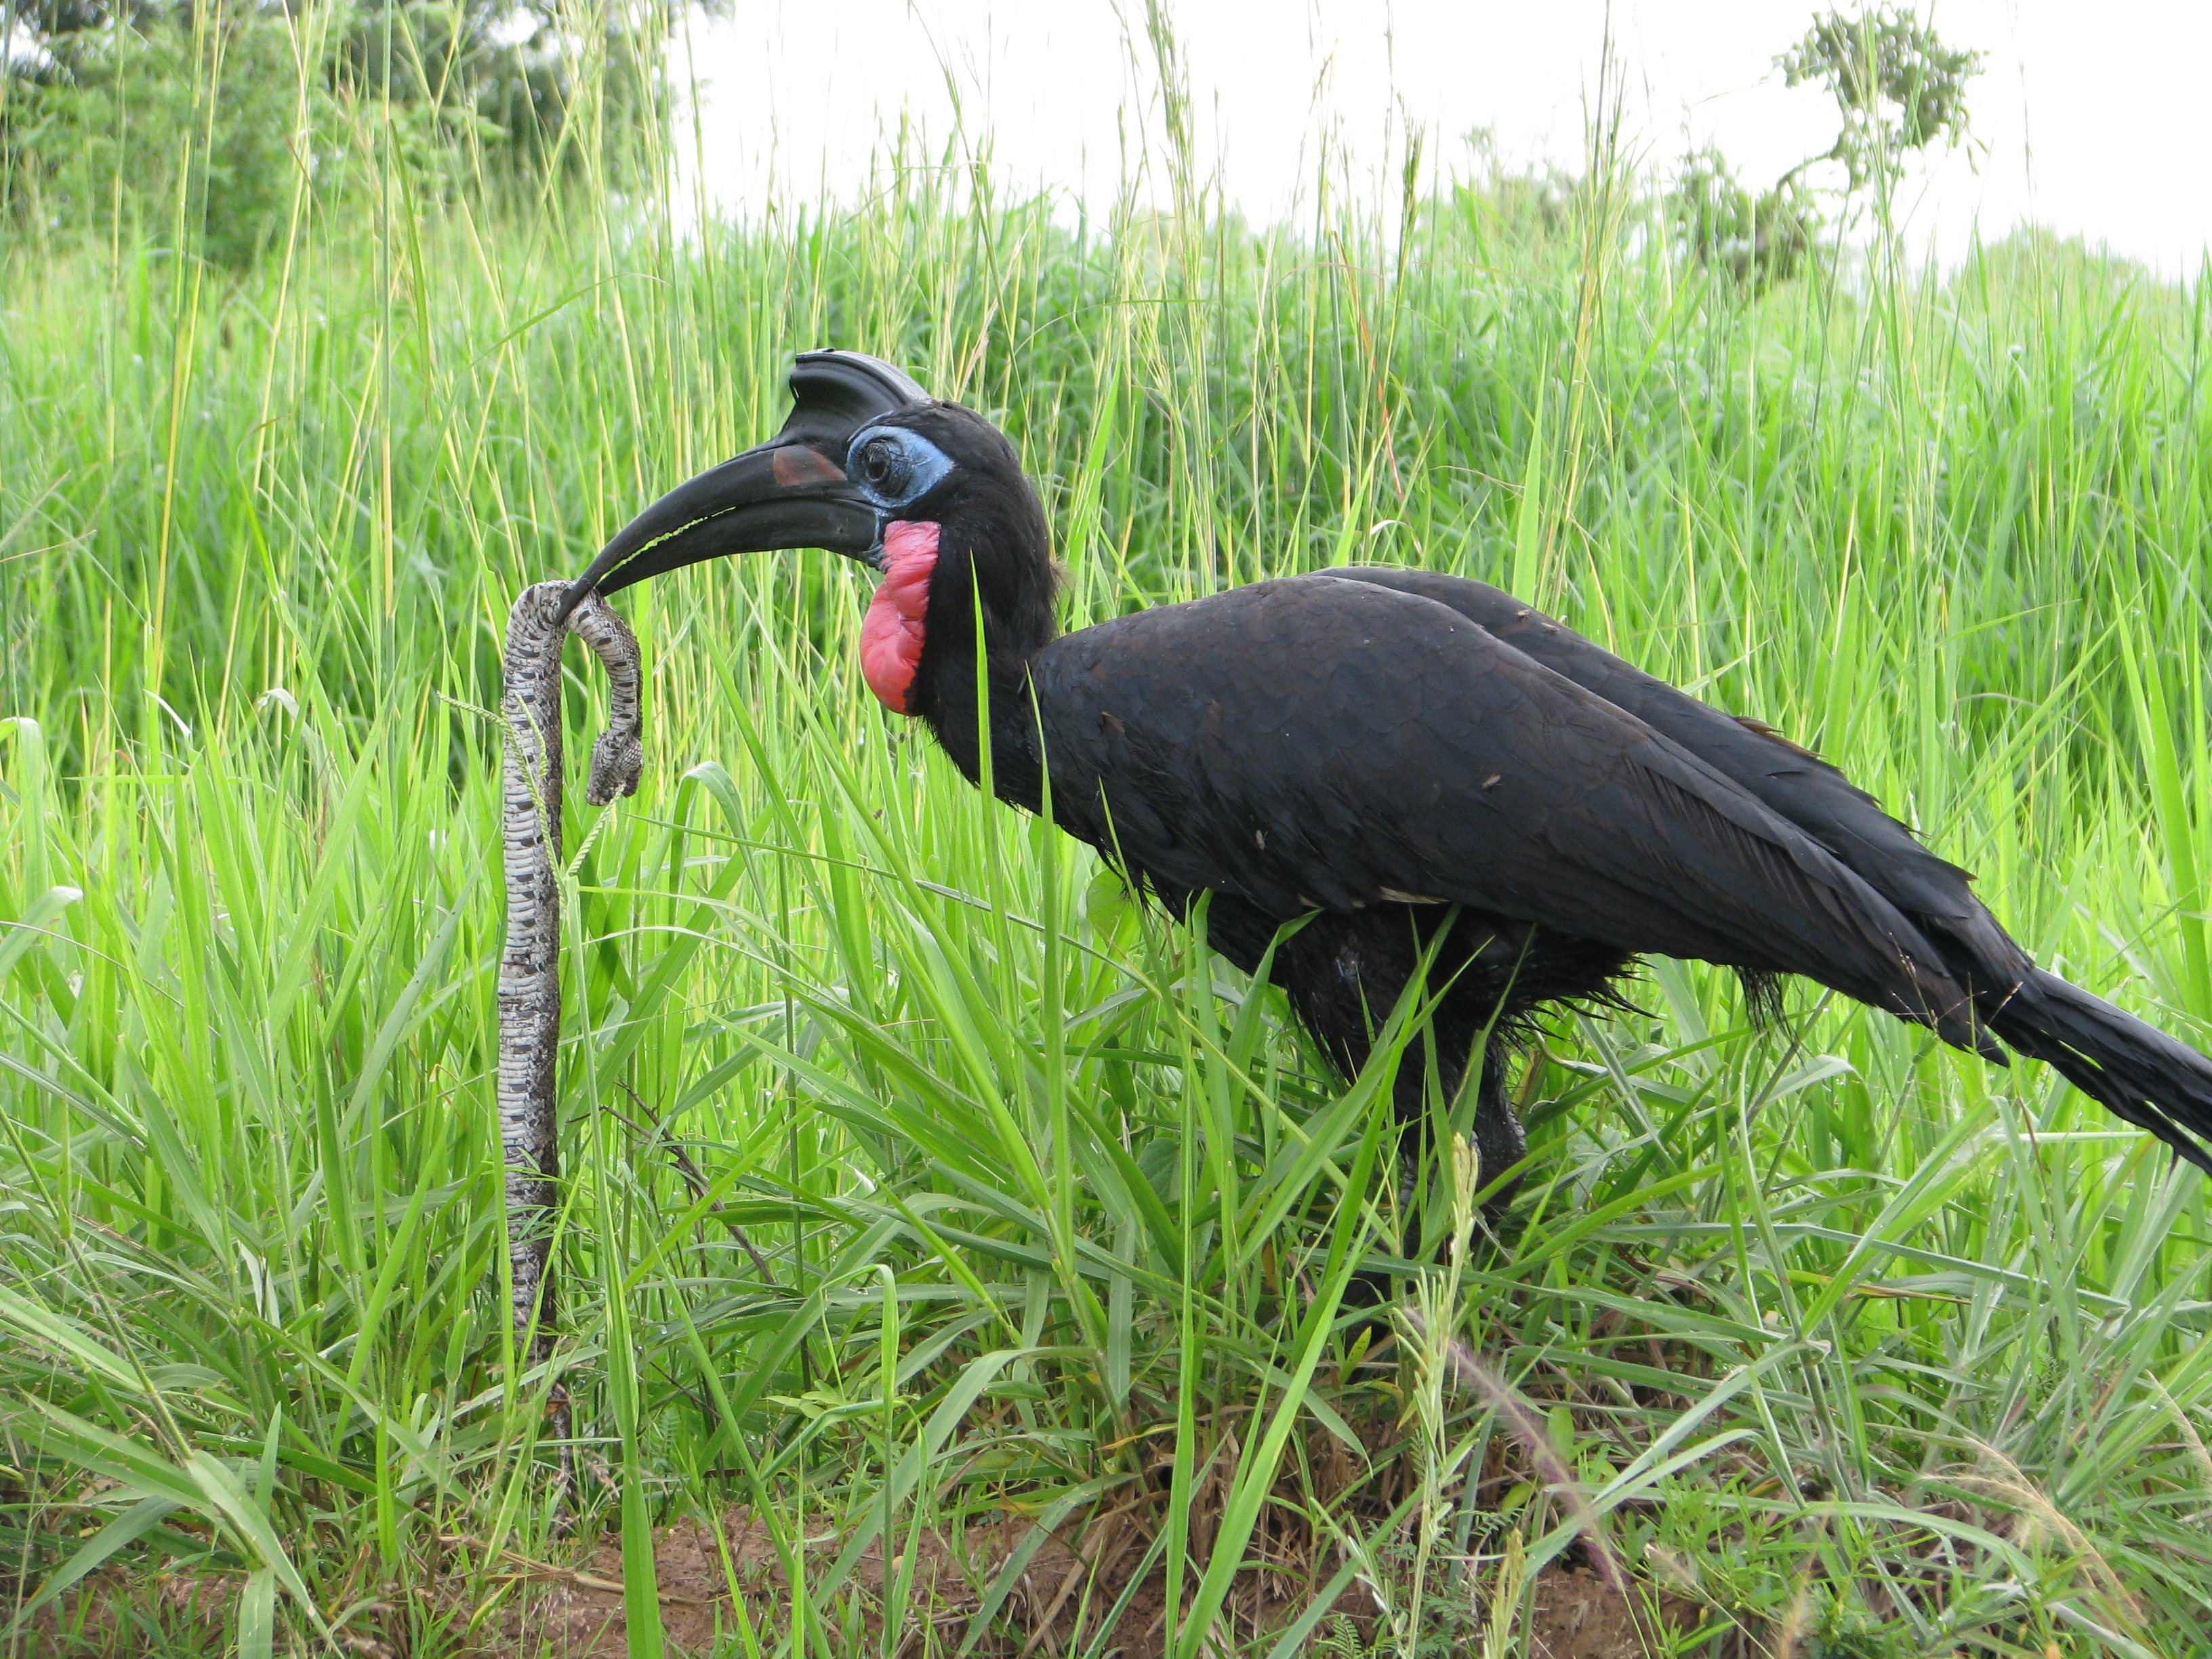
wilderness, bird, wing, animal, wildlife, environment, feed, beak, biology, flight, africa, predator, feather, avian, fauna, stork, ecology, ornithology, eating, vertebrate, large, exotic, birdwatching, habitat, heron, ibis, species, carnivore, hunting, safari, ecosystem, prey, migratory, ciconiiformes